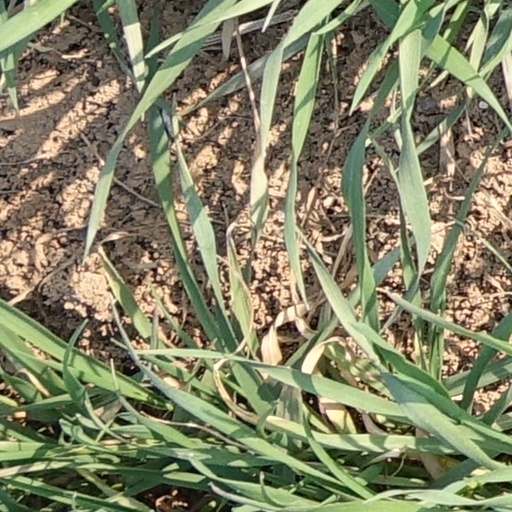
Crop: wheat